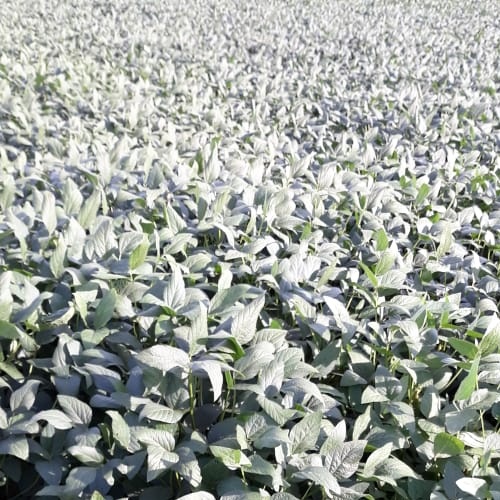
Label: Healthy